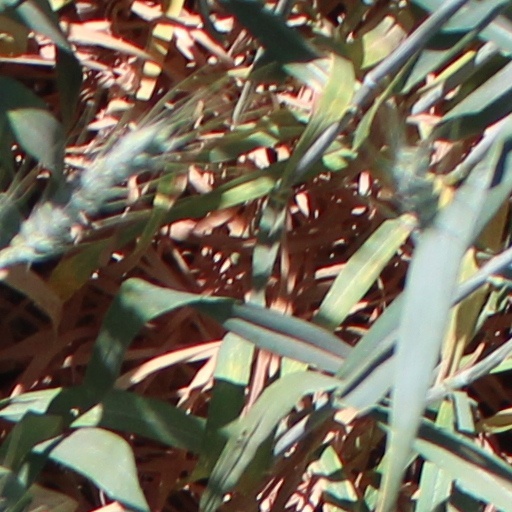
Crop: wheat